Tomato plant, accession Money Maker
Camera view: vertical (180 deg); turntable rotation: 0 degrees
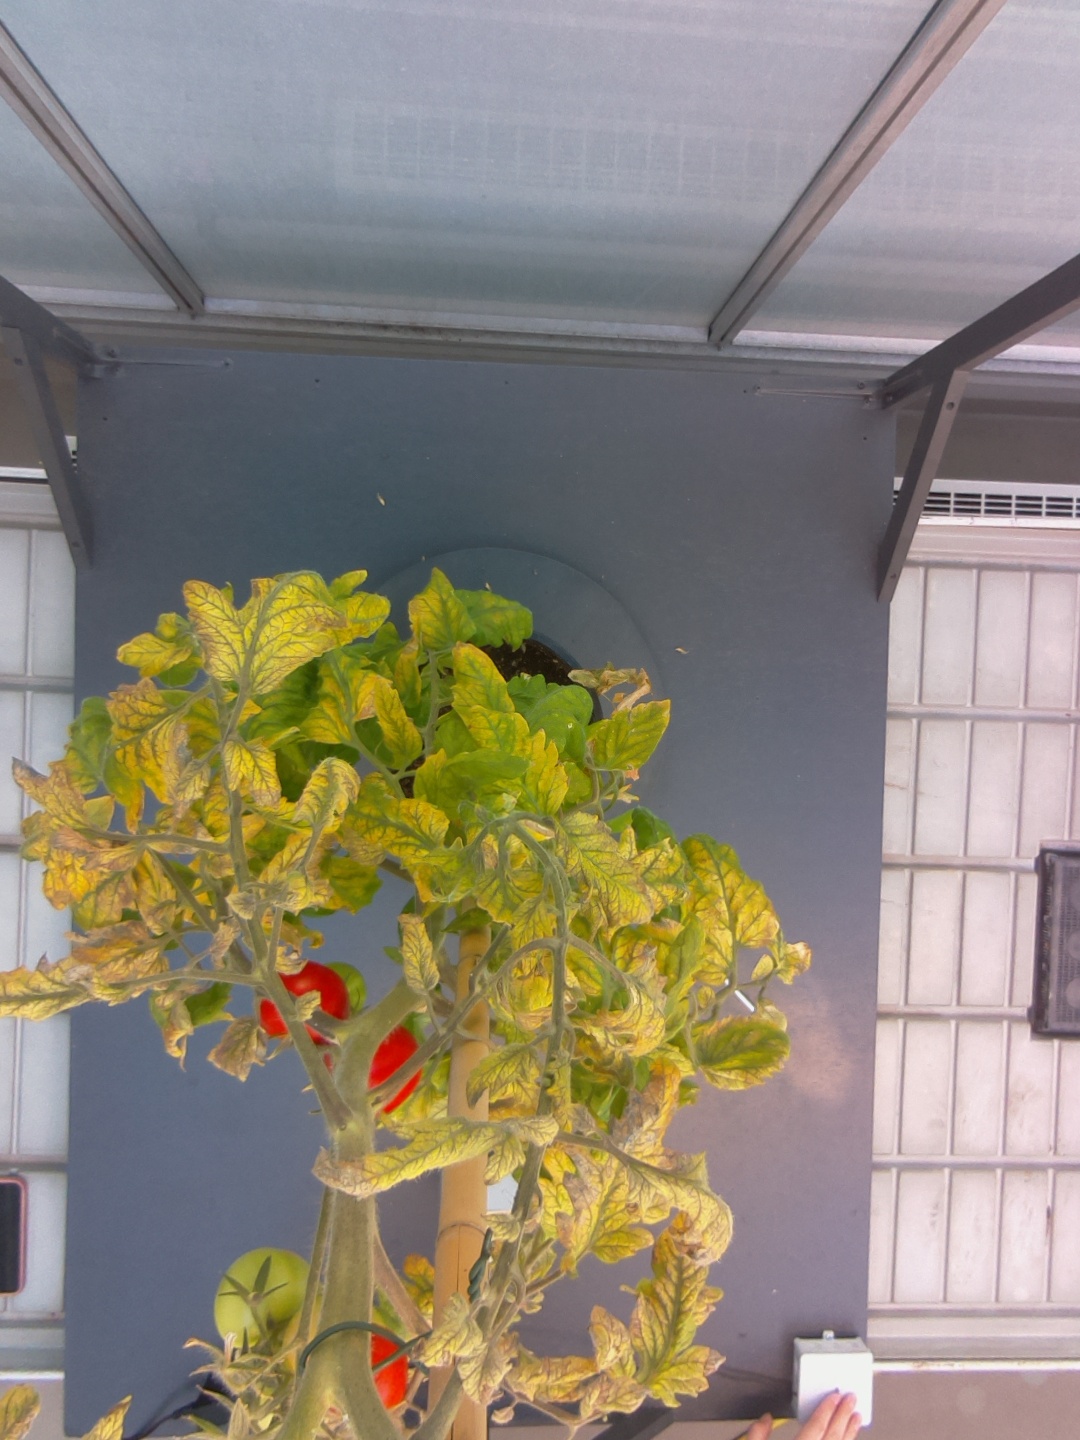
BBCH growth stage 83: 30%-40% of fruits show typical fully ripe color